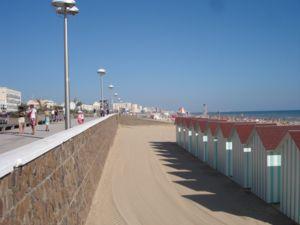
France, Vendée (85), Saint-Jean-de-Monts